Florida Atlantic University Library

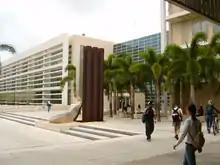
The S.E. Wimberly Library on the Boca Raton Campus of Florida Atlantic University

The Florida Atlantic University Libraries are a set of libraries in Florida Atlantic University. It comprises a main library on the Boca Raton Campus, the University College Library at the Davie campus, the Broward County Main Library, the FAU Harbor Branch Library, and the John D. MacArthur Campus Library in Jupiter.